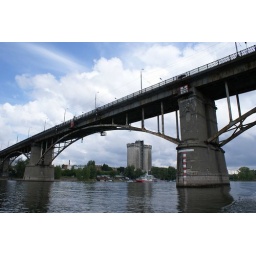
bridge over samara river